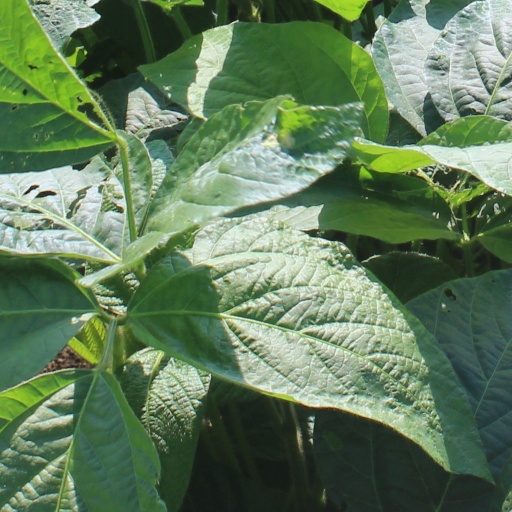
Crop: soybean